Bafilomycin

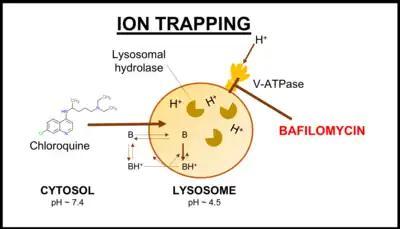
Diagram showing how protonation of weak bases like chloroquine in the acidic environment of the lysosome results in ion trapping, or accumulation of the weak base in the lysosome. Bafilomycin inhibits this trapping through its action on V-ATPase, which normally acidifies the lysosome.

When one of these drugs is co-applied to cells with bafilomycin A1, the action of bafilomycin A1 prevents the acidification of the lysosome, therefore preventing the phenomenon of ion trapping in this compartment. As the lysosome cannot acidify, lysosomotropic drugs do not become protonated and subsequently trapped in the lysosome in the presence of bafilomycin. Additionally, when cells are preloaded with lysosomotropic drugs "in vitro", then treated with bafilomycin, bafilomycin acts to release the cationic compound from its accumulation in the lysosome.